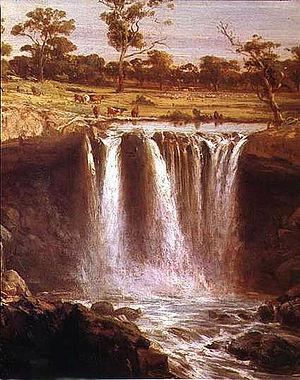
Le comté des Grampians Sud est une zone d'administration locale dans le sud-ouest du Victoria en Australie